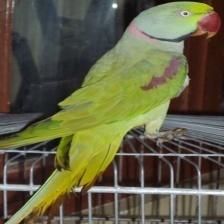
Species: ALEXANDRINE PARAKEET
Scientific name: PSITTACULA EUPATRIA